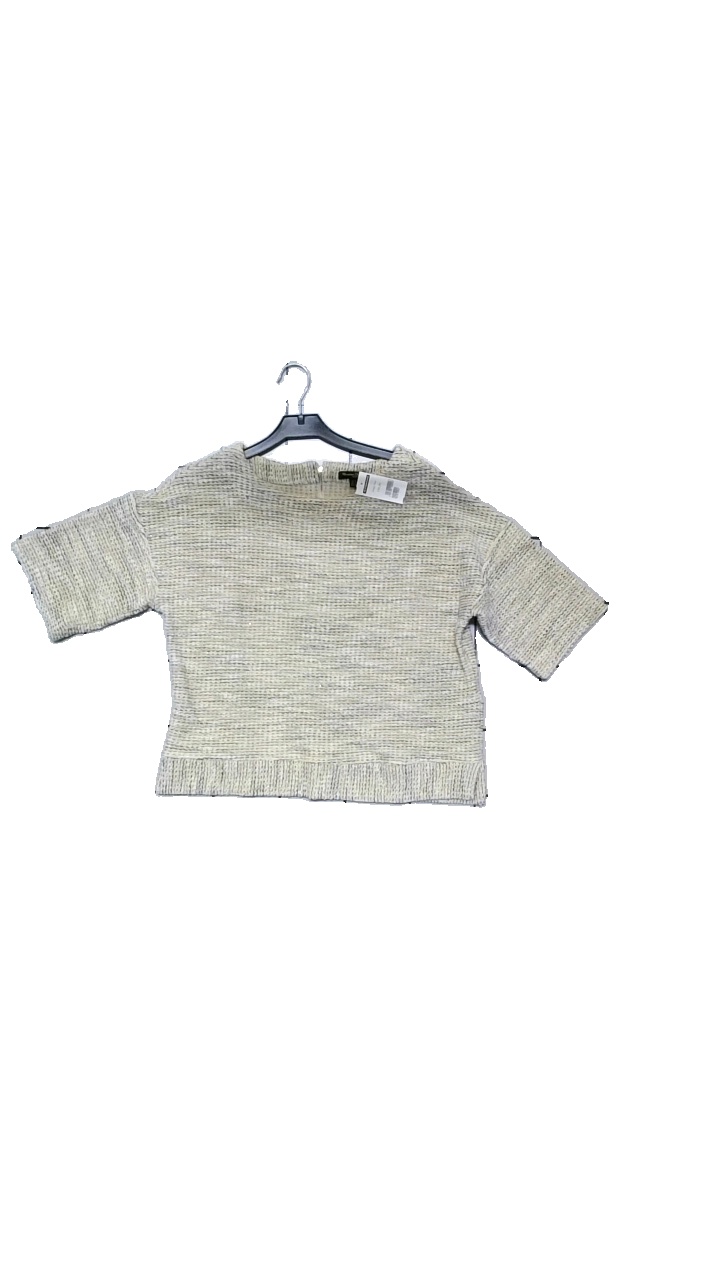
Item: Sweater (Ladies)
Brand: Massimo Dutti
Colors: Grey, Multicolor, Beige
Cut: Regular, Loose
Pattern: Glitter
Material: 85% cotton, 8% polyester, 9% acrylic
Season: Winter
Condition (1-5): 4
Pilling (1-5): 4
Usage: Reuse
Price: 100-150